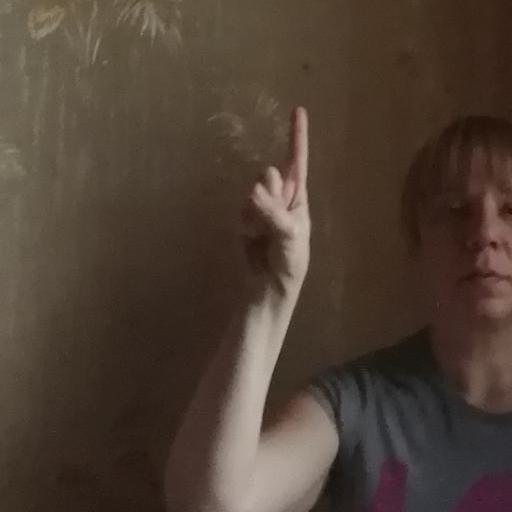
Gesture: one